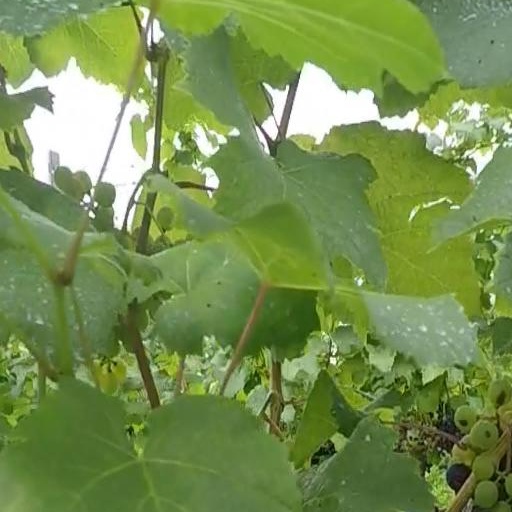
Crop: grape